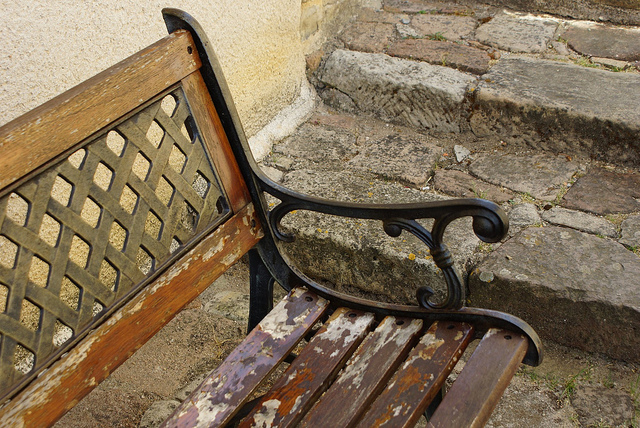
user: Given an image and a question. Answer the question in a short answer. Question: What kind of material are these stairs made of? Short Answer:
assistant: stone